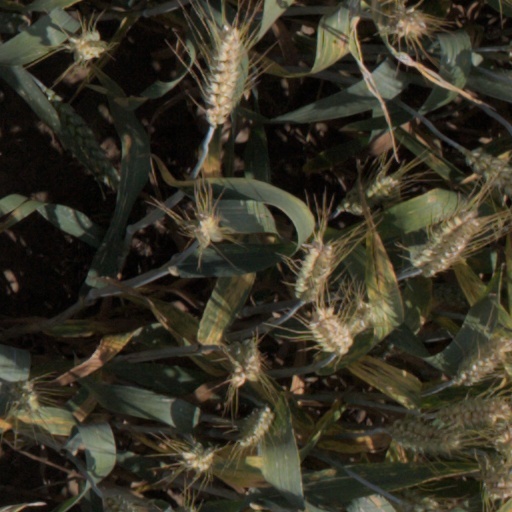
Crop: wheat